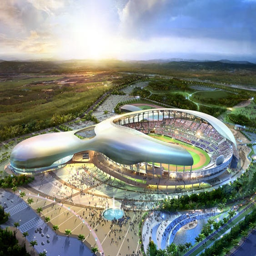
sports facility and arena - looks like something from the future